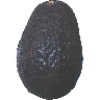
Label: avocado